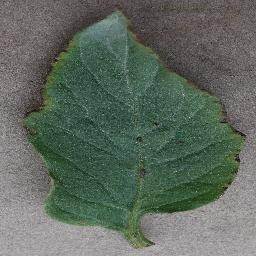
Label: Tomato___Bacterial_spot